Sultanate of Deli

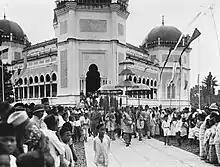
Amaluddin Sani Perkasa Alam Shah, Sultan of Deli, leaving the Great Mosque on the day of his cornonation

Tuanku Panglima Pasutan, the fourth Sultan of Deli died in 1761. The government of the Deli was continued by Kanduhid who assumed the title as Panglima Gandar Wahid, but he died in 1805 and was succeeded by Tuanku Amaluddin. Since Deli was still under the influence of the Siak at the time, the coronation of Tuanku Amaluddin as the Sultan of Deli was based on a certificate dated 8 August 1814 issued by the sultan of Siak. After officially becoming the Sultan of Deli, Tuanku Panglima Amaludin obtained an honorary title as Sultan Panglima Mangedar Alam.